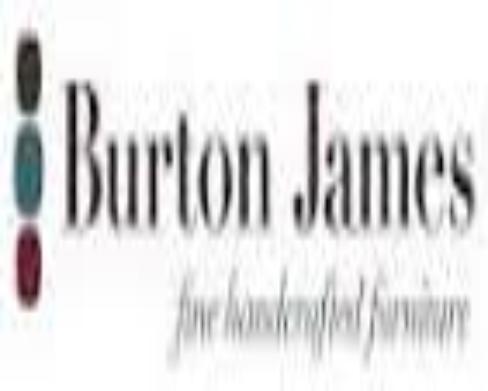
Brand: burton james
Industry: Necessities